Simon van der Stel

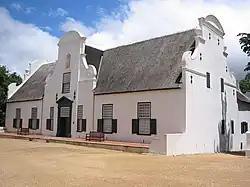
Groot Constantia

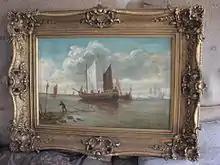
De Vlieger The Fisherman (unfinished)

Van der Stel and his wife did not enjoy a very good relationship and her sister Cornelia accompanied her husband to the Cape. Van der Stel never saw his wife again, though he remained devoted to her and frequently sent her money. Johanna Jacoba sent the furnishings and works of art required to fit out the governor's residence at Groot Constantia. These included several art works including "The Fisherman", an unfinished painting by Simon de Vlieger, which was one of 13 of his works purchased by Jan van de Cappelle.